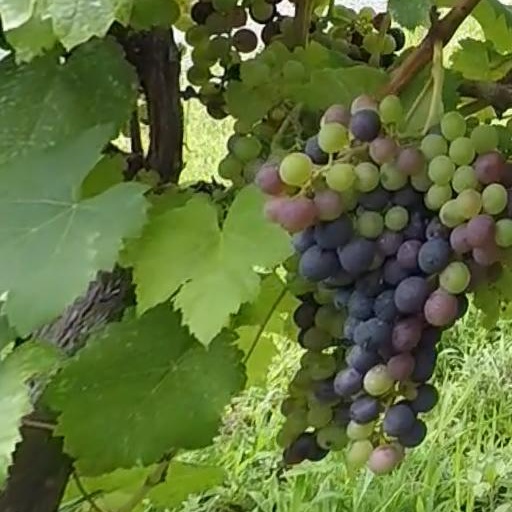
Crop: grape